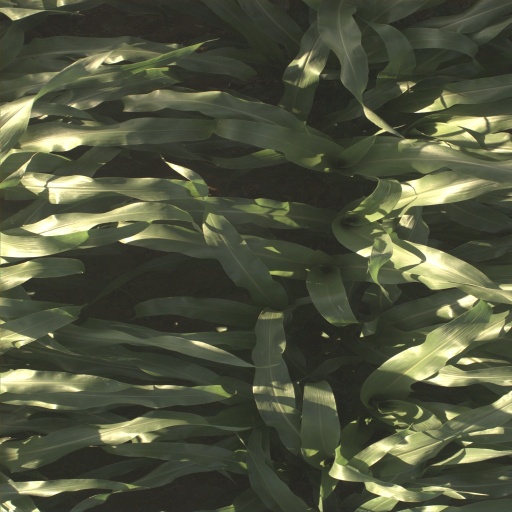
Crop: sorghum